Question: What is the boy carrying?
Tambaya: Me yaron yake ɗauke da shi?
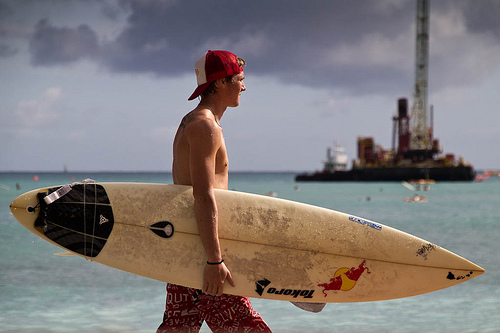
Answer: A surfboard.
Amsa: Allon igiyar ruwa.